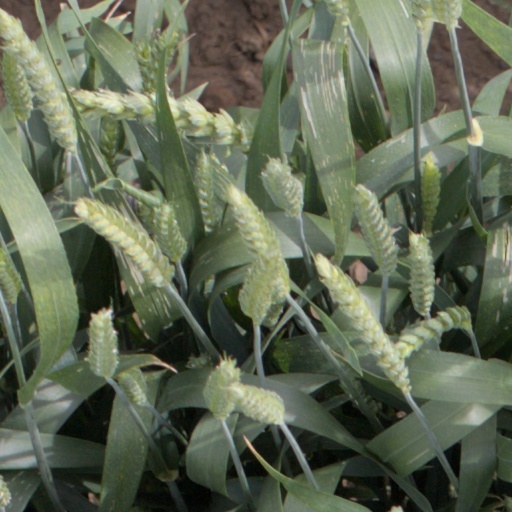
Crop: wheat